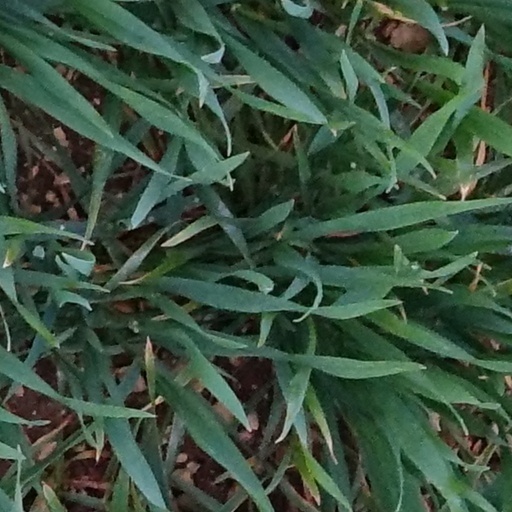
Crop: wheat